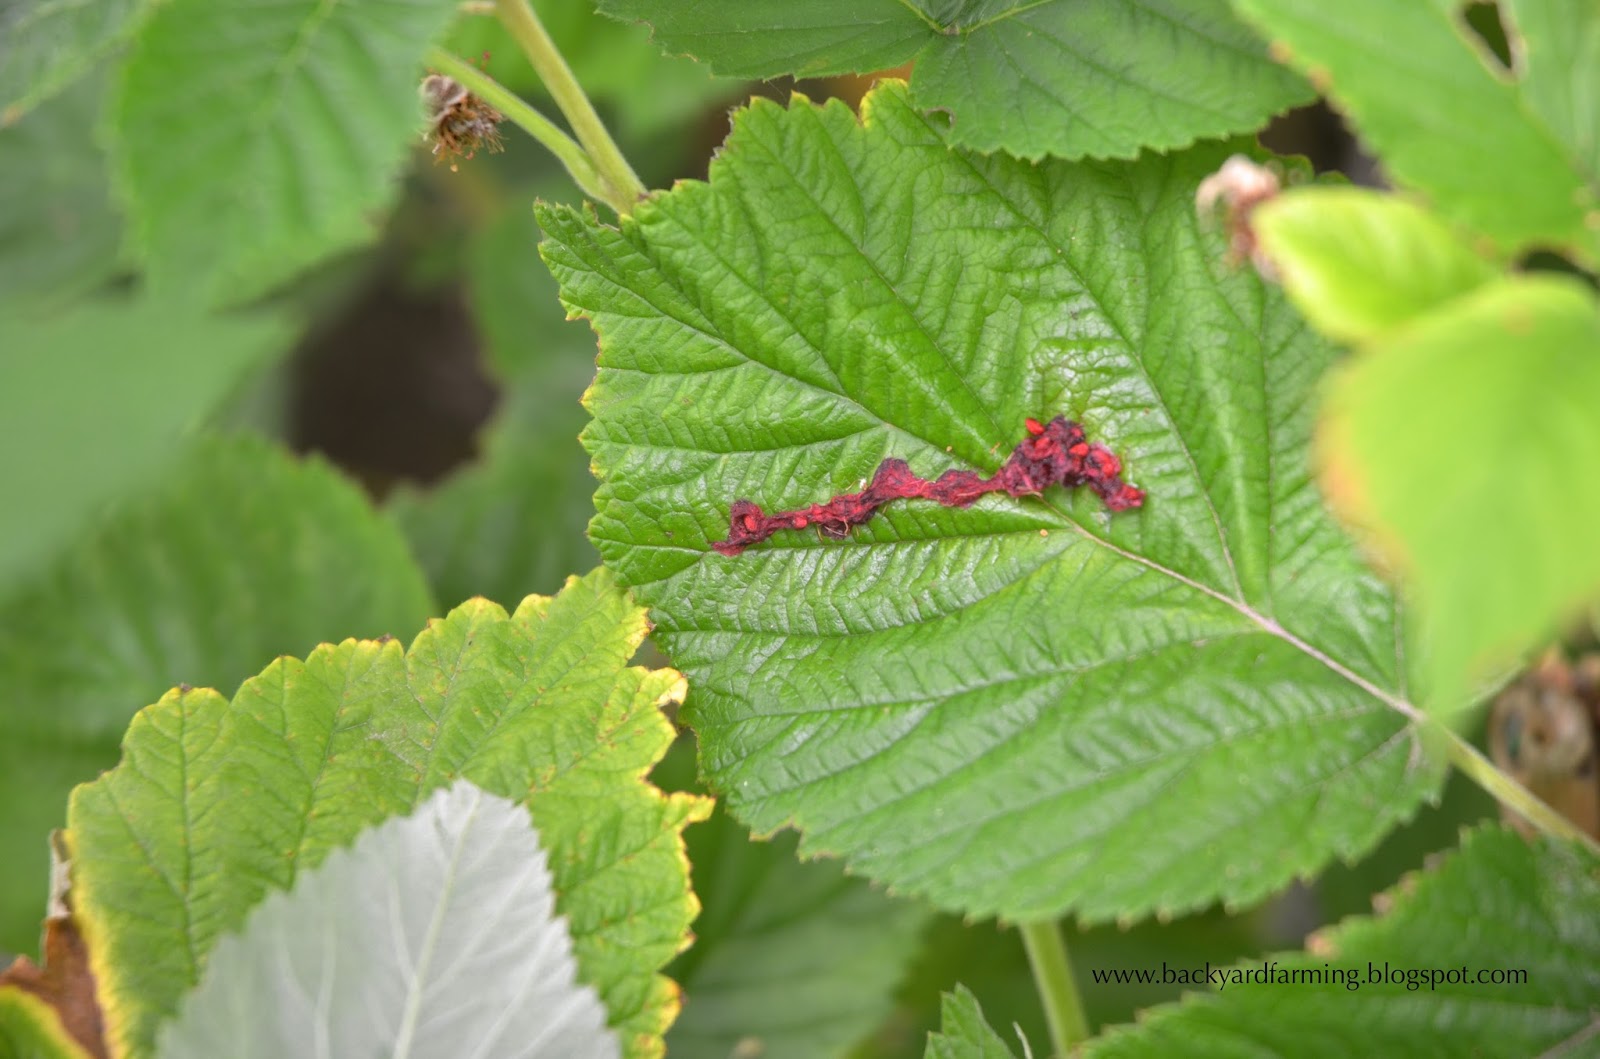
Labels: Raspberry leaf